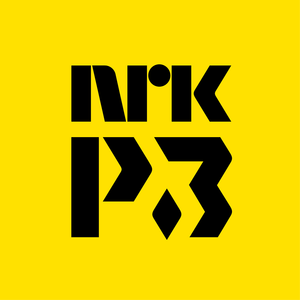
NRK P3 est une station de radio publique norvégienne appartenant au groupe NRK. Fondée en 1993, elle cible principalement les jeunes et les jeunes adultes. La musique occupe une place importante, de nombreux genres étant représentés. Le reste de la programmation est composé de magazines, de sport, d'émissions de divertissement et de jeux.